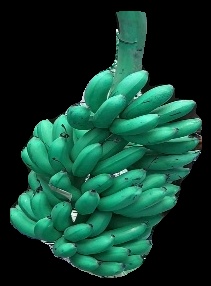
Variety: rasbale
Grade: grade1